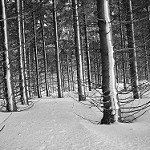
Label: B & W